Xelabus

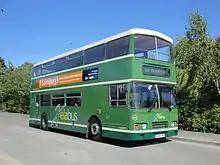

On 12 May 2014, Xelabus took over route 67 Winchester to Petersfield via West Meon from Velvet under contract to Hampshire County Council. In June the same year, it took over the Barton Peveril College routes from Velvet. Between January and August 2015, Xelabus acquired the routes and school services of Velvet and Brijan Tours when both of them went into administration.